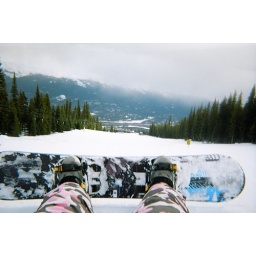
Best seat in the house